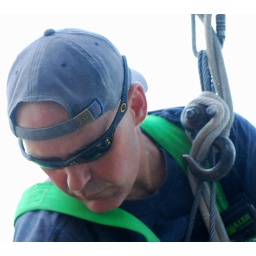
Washing my bedroom window in a highrise in Toronto.